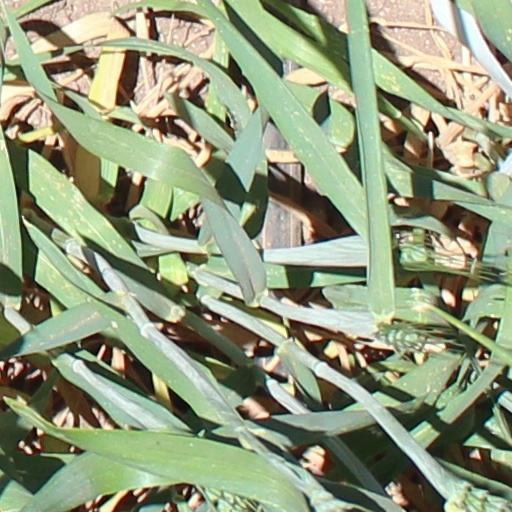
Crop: wheat